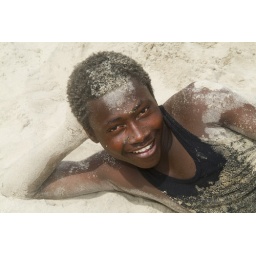
A boy poses for a picture in the sand near Accra, Ghana